Changeling (film)

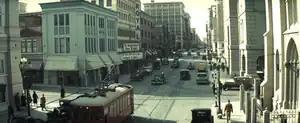
In the final shot, the perspective slowly lifts to take in the city scene. The sequence was introduced to give the audience room for emotional reflection after previous versions of the film ended with a cut to black. The streetcars, tracks, power lines and most of the extras were computer generated. The buildings in the distance were created digitally with matte paintings.

Forgoing the closure favored by its contemporaries, "Changeling"s final sequence reflects Collins' renewed hope that Walter is alive. The shot is a two-and-a-half-minute sequence showing Collins' walking off to become lost in a crowd. The sequence is representative of the range of effects that feature throughout the film; Los Angeles itself is presented as a major character, brought to life by unobtrusive peripheral imagery that allows the viewer to focus on the story and the emotional cues. The "hustle and bustle" of the sequence was required to convey that downtown Los Angeles in 1935 was a congested urban center. In the closing shot, the camera tilts up to reveal miles of city blocks, pedestrians on the streets, cars going by and streetcars running along their tracks. The version of the film that screened at Cannes did not include this sequence; the scene faded to black as Collins walked away. The new 4,000-frame shot was Owens' idea. He felt the abrupt cut to black pulled the viewer out of the film too quickly, and that it left no room for emotional reflection. Owens said, "There is a legend at the end before the credits. The legend speaks to what happened after the fact, and I think you need to just swallow that for a few moments with the visual still with you." Owens told Eastwood the film should end like "Chinatown" (1974), in which the camera lifts to take in the scene: "The camera booms up and she walks away from us from a very emotional, poignant scene at the end, walks away into this mass of people and traffic. It's very hopeful and sad at the same time."